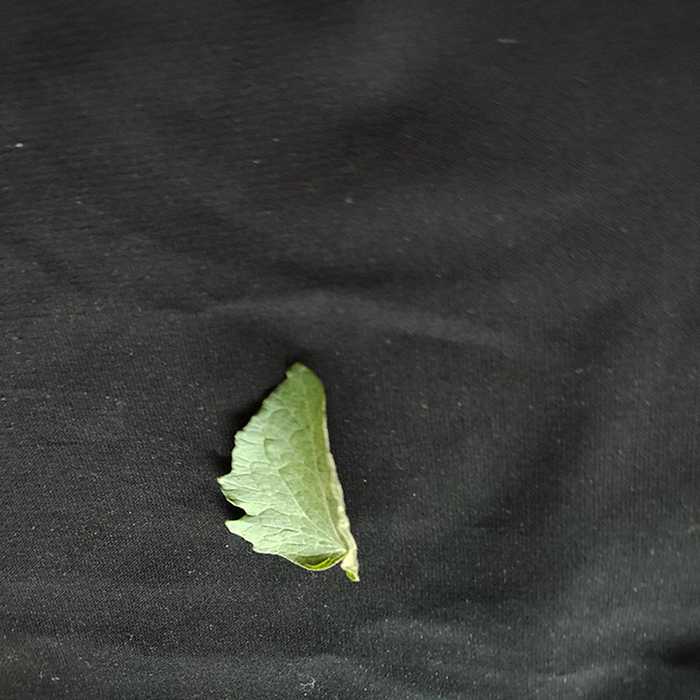
Plant: Tomato
Label: Tomato Fresh leaf